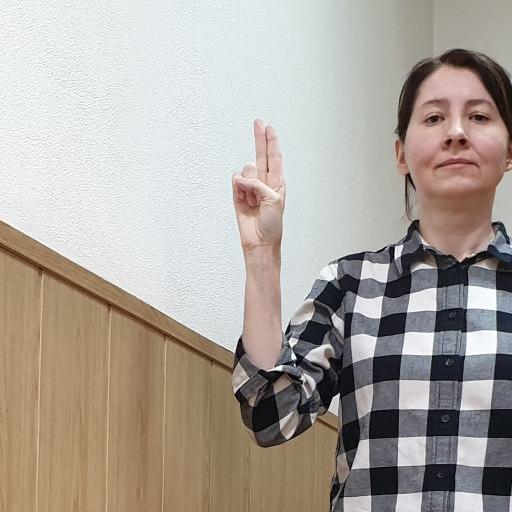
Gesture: two_up